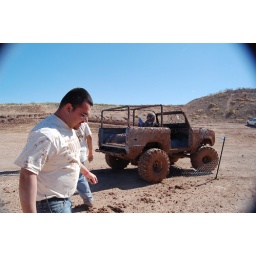
Along with it being a truck to drive over mud, it drove over the fence too.